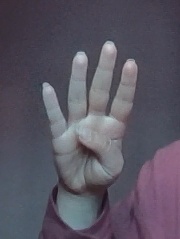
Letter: kaaf